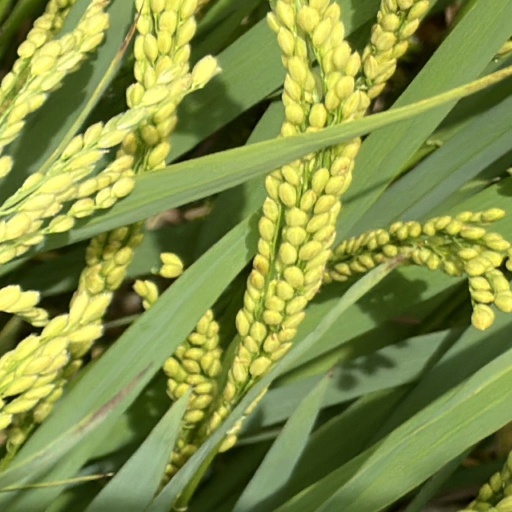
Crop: rice